Nelson Cruz

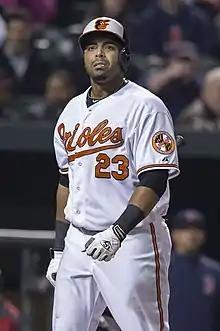
Cruz with the Orioles in 2014

On February 24, 2014, Cruz signed a one-year, $8 million, contract with the Baltimore Orioles. Cruz wore #23 with the Orioles and continued wearing 23 in his stops with the Seattle Mariners, Minnesota Twins, and Tampa Bay Rays.